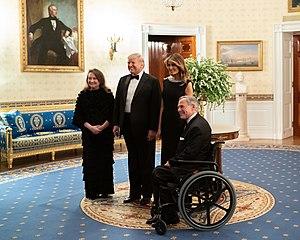
Gregory Wayne Abbott, dit Greg Abbott, né le 13 novembre 1957 à Wichita Falls, est un avocat et homme politique américain, membre du Parti républicain et gouverneur du Texas depuis 2015. Première personne paraplégique à occuper la fonction, il est auparavant procureur général d'État à partir de 2002.